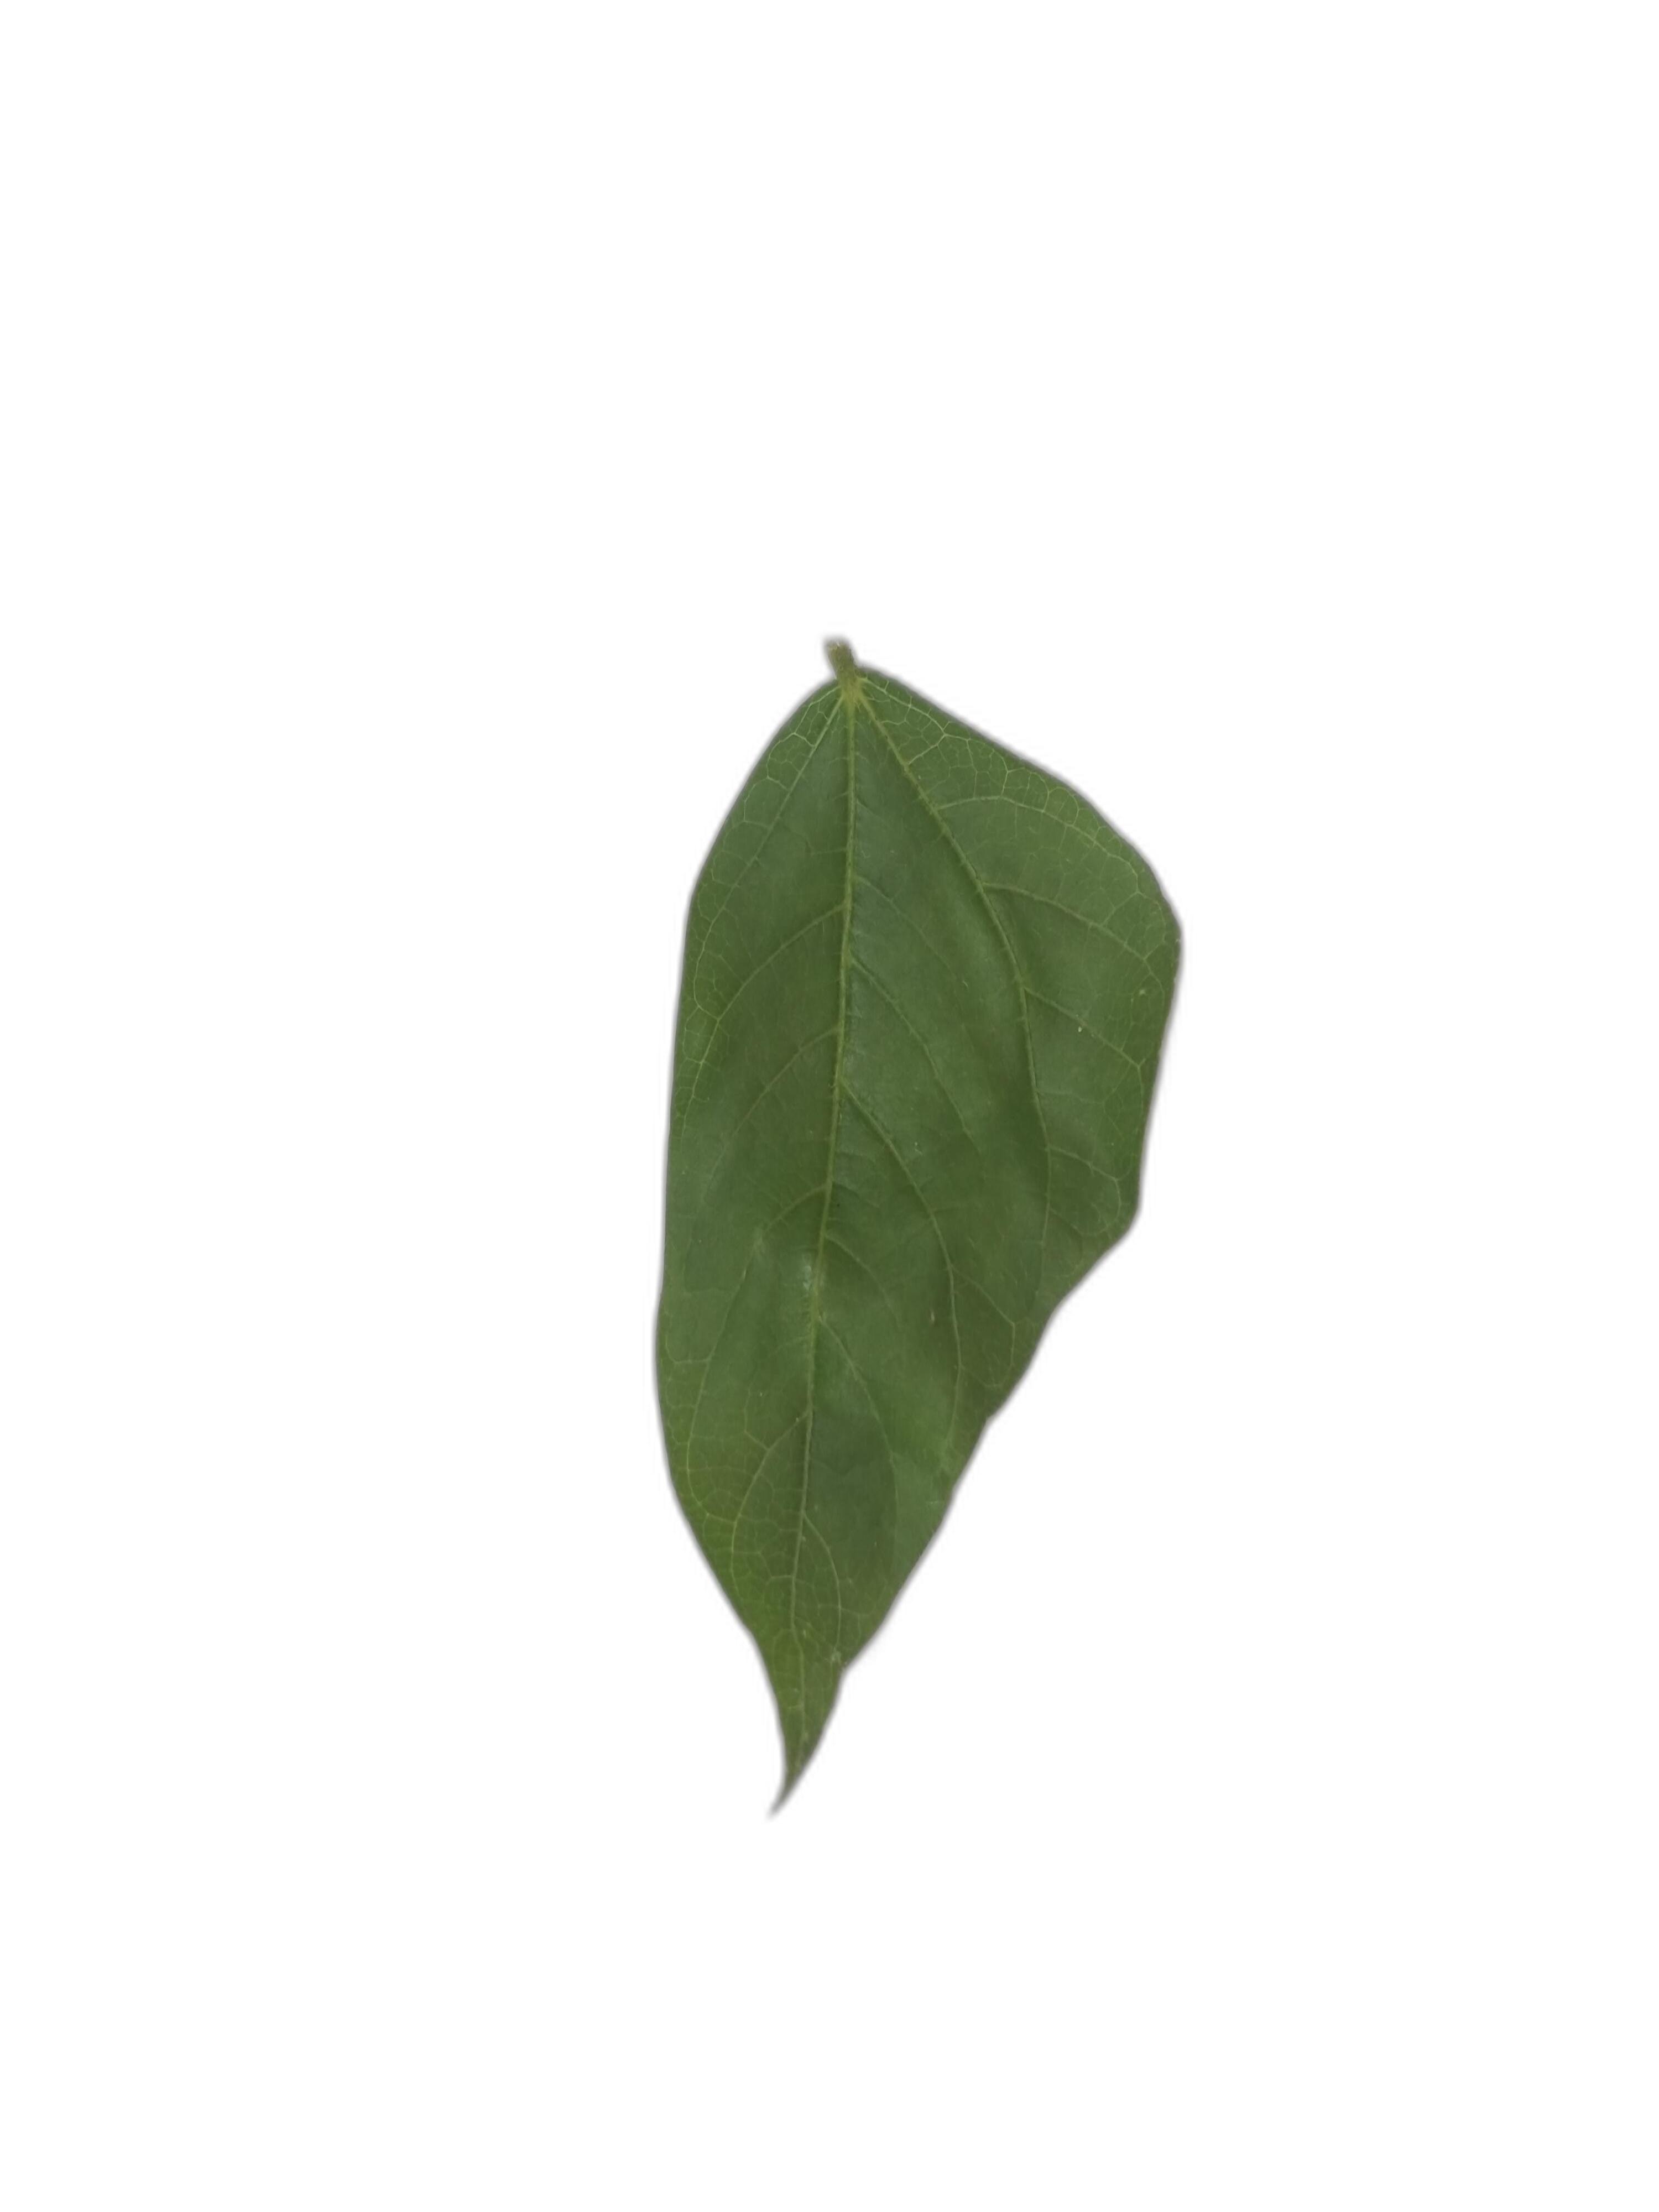
Label: Healthy